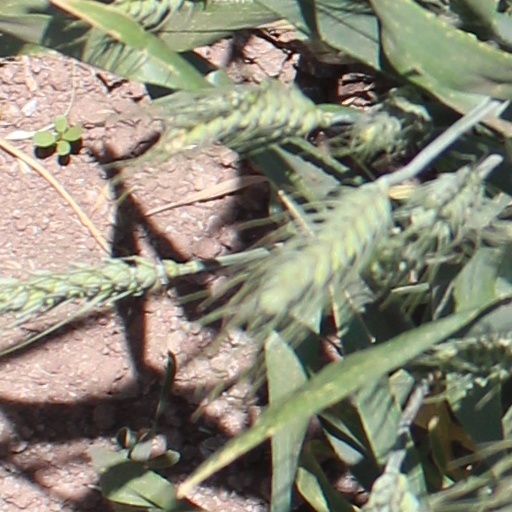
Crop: wheat